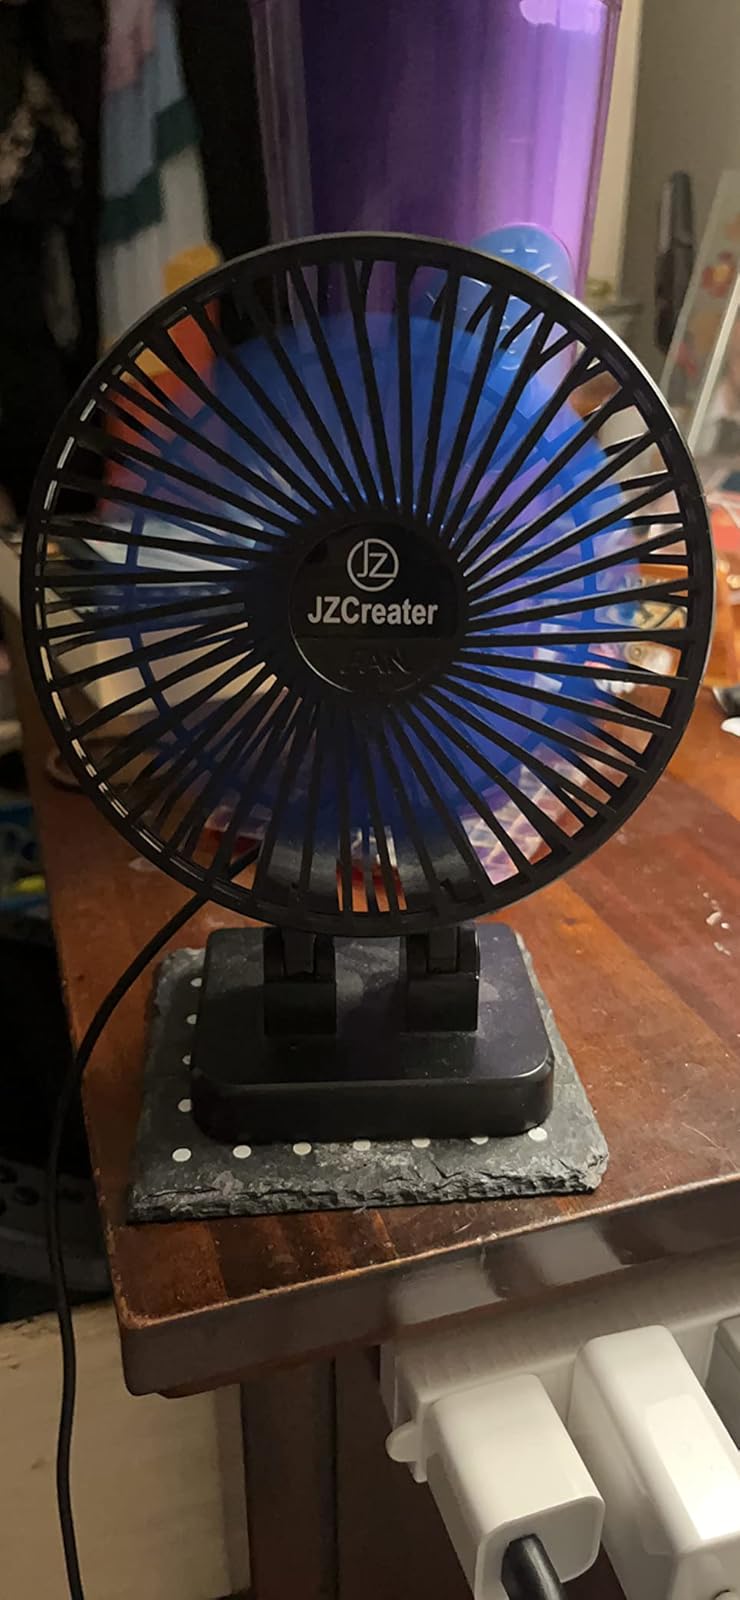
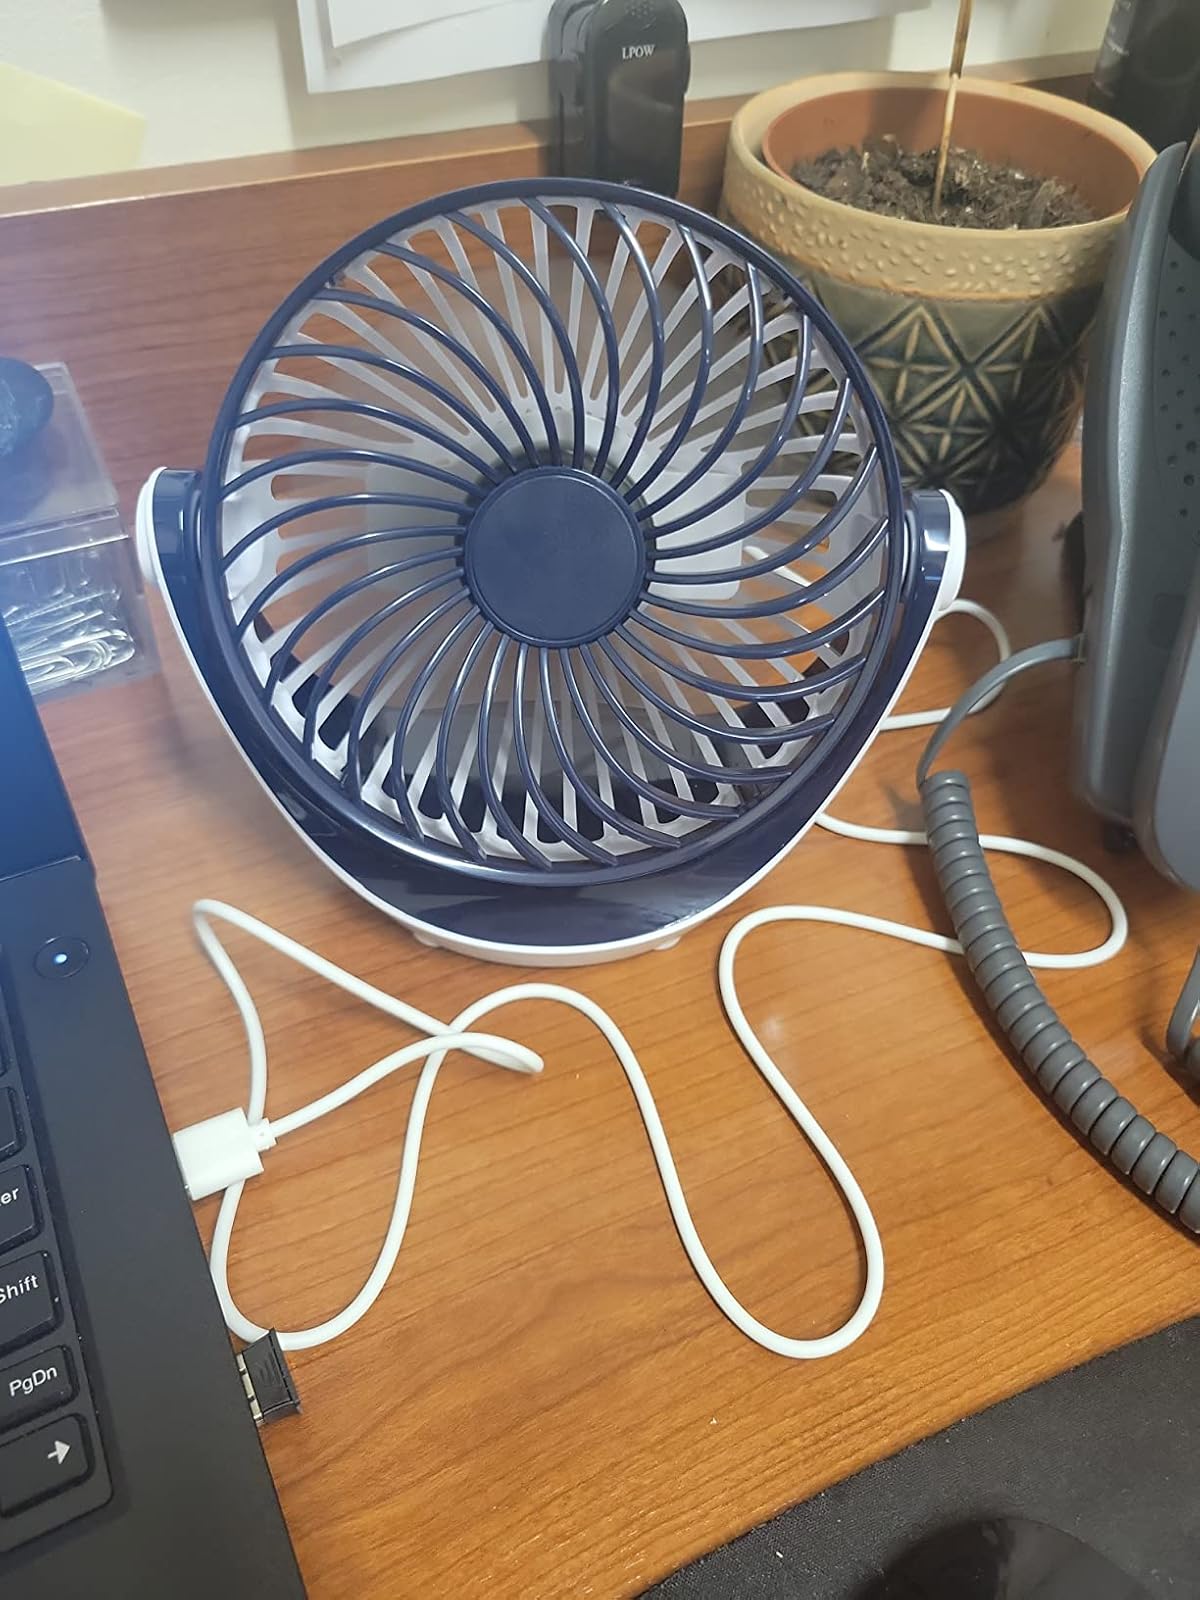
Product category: fan
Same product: no